Come to the Well

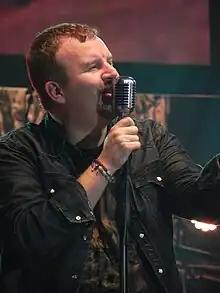
Mark Hall, Casting Crowns' lead singer, co-wrote most of the tracks on the album.

According to Casting Crowns' lead vocalist Mark Hall, the concept for "Come to the Well" is the song "The Well". Hall wrote the song based on the Biblical story of "woman at the well and the fact that she was standing there talking to Jesus about water and Jesus was talking to her about water, but they weren't talking about the same water". Hall noted that, in his life, "when I come to Jesus, I've already got my well figured out, I've already got what I think is going to sustain me, I just need him to sprinkle some magic Jesus dust on it and make it work. We have our wells figured and we want Jesus to fix our wells, but our wells are really holes in the ground". Hall argued that instead of using that approach, Christians should "start with Jesus, then we go to the world", and said that approach is what the album is about. In writing the album, Hall worked with outside songwriters Steven Curtis Chapman, Matthew West, and Tom Douglas on several tracks; he received writing credit on eleven out of the album's twelve tracks, the exception being "Face Down", which was penned by Hector Cervantes and Marc Byrd.